Swan River Press

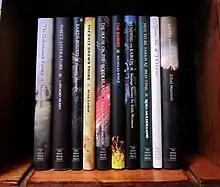
Assorted titles

Swan River Press organised two Dublin Ghost Story Festivals. The first on 19 - 21 August 2016, co-organised with Irish author John Connolly; the second on 29 June - 1 July 2018. The venue for both festivals was the Grand Lodge of Ireland on Molesworth Street.